Chancery (diplomacy)

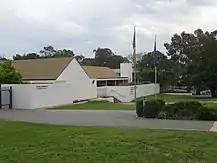

In order to establish a chancery, the host country must first be informed then approve of requests. Then, once requests are approved, a block of land is allocated and building the chancery commences. Sovereign states follow the Vienna Convention on Diplomatic Relations (VCDR), an international treaty which guides international and diplomatic relations, in establishing chanceries and foreign missions. It is primarily believed that the land which the chanceries sit upon belongs to the guest country although this is wrong. This concept is called extraterritoriality which applies to certain situations where there is an exemption from the host country's laws. While chanceries are not fully exempt from the laws of the host country, the VCDR allows them only some exemptions and protections. A protection included is that diplomats are able to freely conduct their business without having to be subjected to local laws. This varies from situation to situation and some host countries may negotiate with the guest country on what they will and will not allow.